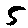
Label: 5